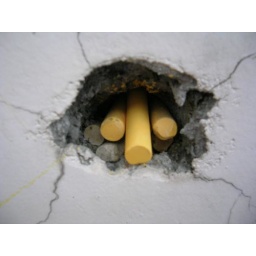
graffiti on a wall in this one street in tainan city, taiwan